Kittilä mine

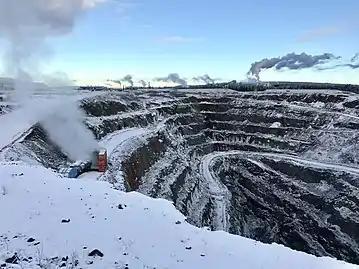
The open pit at Kittilä

Kittilä mine, also known as Suurikuusikko mine, is a gold mine in Kittilä, in the Lapland County of Finland. The mine is owned and operated by Agnico-Eagle Mines Limited and is located north-east of Kittilä. It is the largest gold mine in Europe.